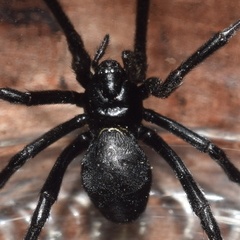
Species: Lactrodectus_hesperus